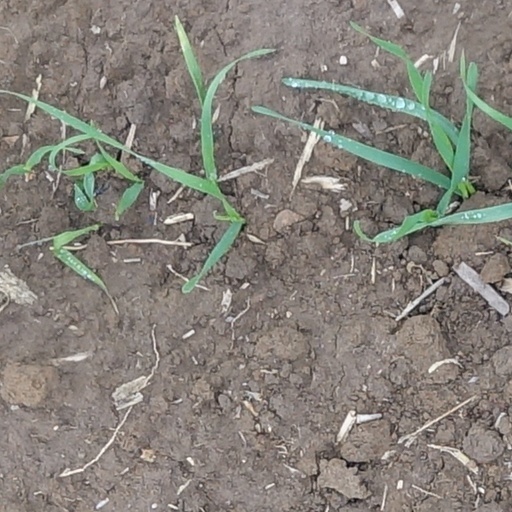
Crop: wheat